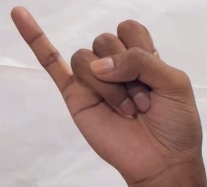
ASL sign: J